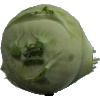
Label: kohlrabi